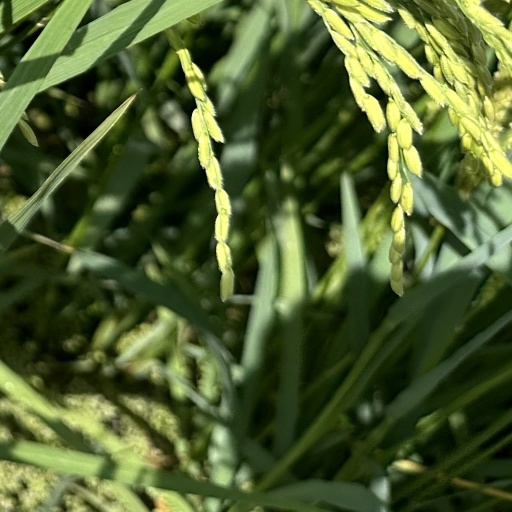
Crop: rice